Jeff Banks

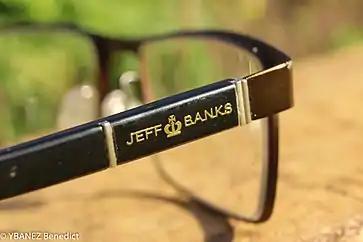
Jeff banks glasses, featuring the logo "Jeff Banks".

In 1975 he opened the first standalone Jeff Banks shop in London, as well as retail outlets in twenty-two department stores, including Harrods and Harvey Nichols.